Clevosaur

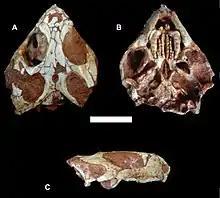
The skull of "Clevosaurus brasiliensis"

Although members of this group have been known since 1910, only recently has the group received a formal name. In the late 1990s, Victor-Hugo Reynoso established that three particular genera of Sphenodontia ("Clevosaurus, Brachyrhinodon", and "Polysphenodon") were closely related to each other. He gave the informal name "clevosaurs" to these three genera, after the most numerous and well-known genus, "Clevosaurus." He considered clevosaurs to be members of the family Sphenodontidae, the family of rhynchocephalians containing the only living member of the order, the tuatara ("Sphenodon)."